Comprehensive Nuclear-Test-Ban Treaty

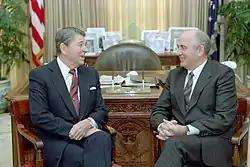
Reagan and Gorbachev, December 1987

In October 1977, the US, UK, and Soviet Union returned to negotiations over a test ban. These three nuclear powers made notable progress in the late 1970s, agreeing to terms on a ban on all testing, including a temporary prohibition on PNEs, but continued disagreements over the compliance mechanisms led to an end to negotiations ahead of Ronald Reagan's inauguration as president in 1981. In 1985, Soviet leader Mikhail Gorbachev announced a unilateral testing moratorium, and in December 1986, Reagan reaffirmed US commitment to pursue the long-term goal of a comprehensive test ban. In February 1987, the Soviets ended their test moratorium as the US had not reciprocated. In November 1987, negotiations on a test ban restarted, followed by a joint US-Soviet program to research underground-test detection in December 1987.